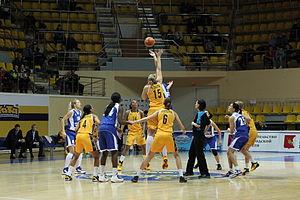
L’Eurocoupe de basket-ball 2012-2013 est la 11ᵉ édition de la seconde compétition européenne de clubs de basket-ball féminins derrière d’Euroligue.